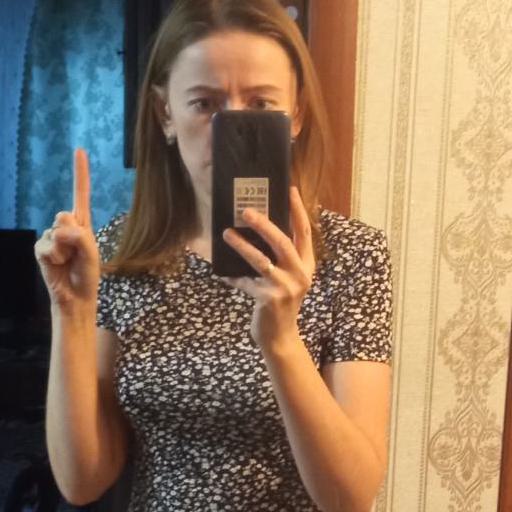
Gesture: no_gesture